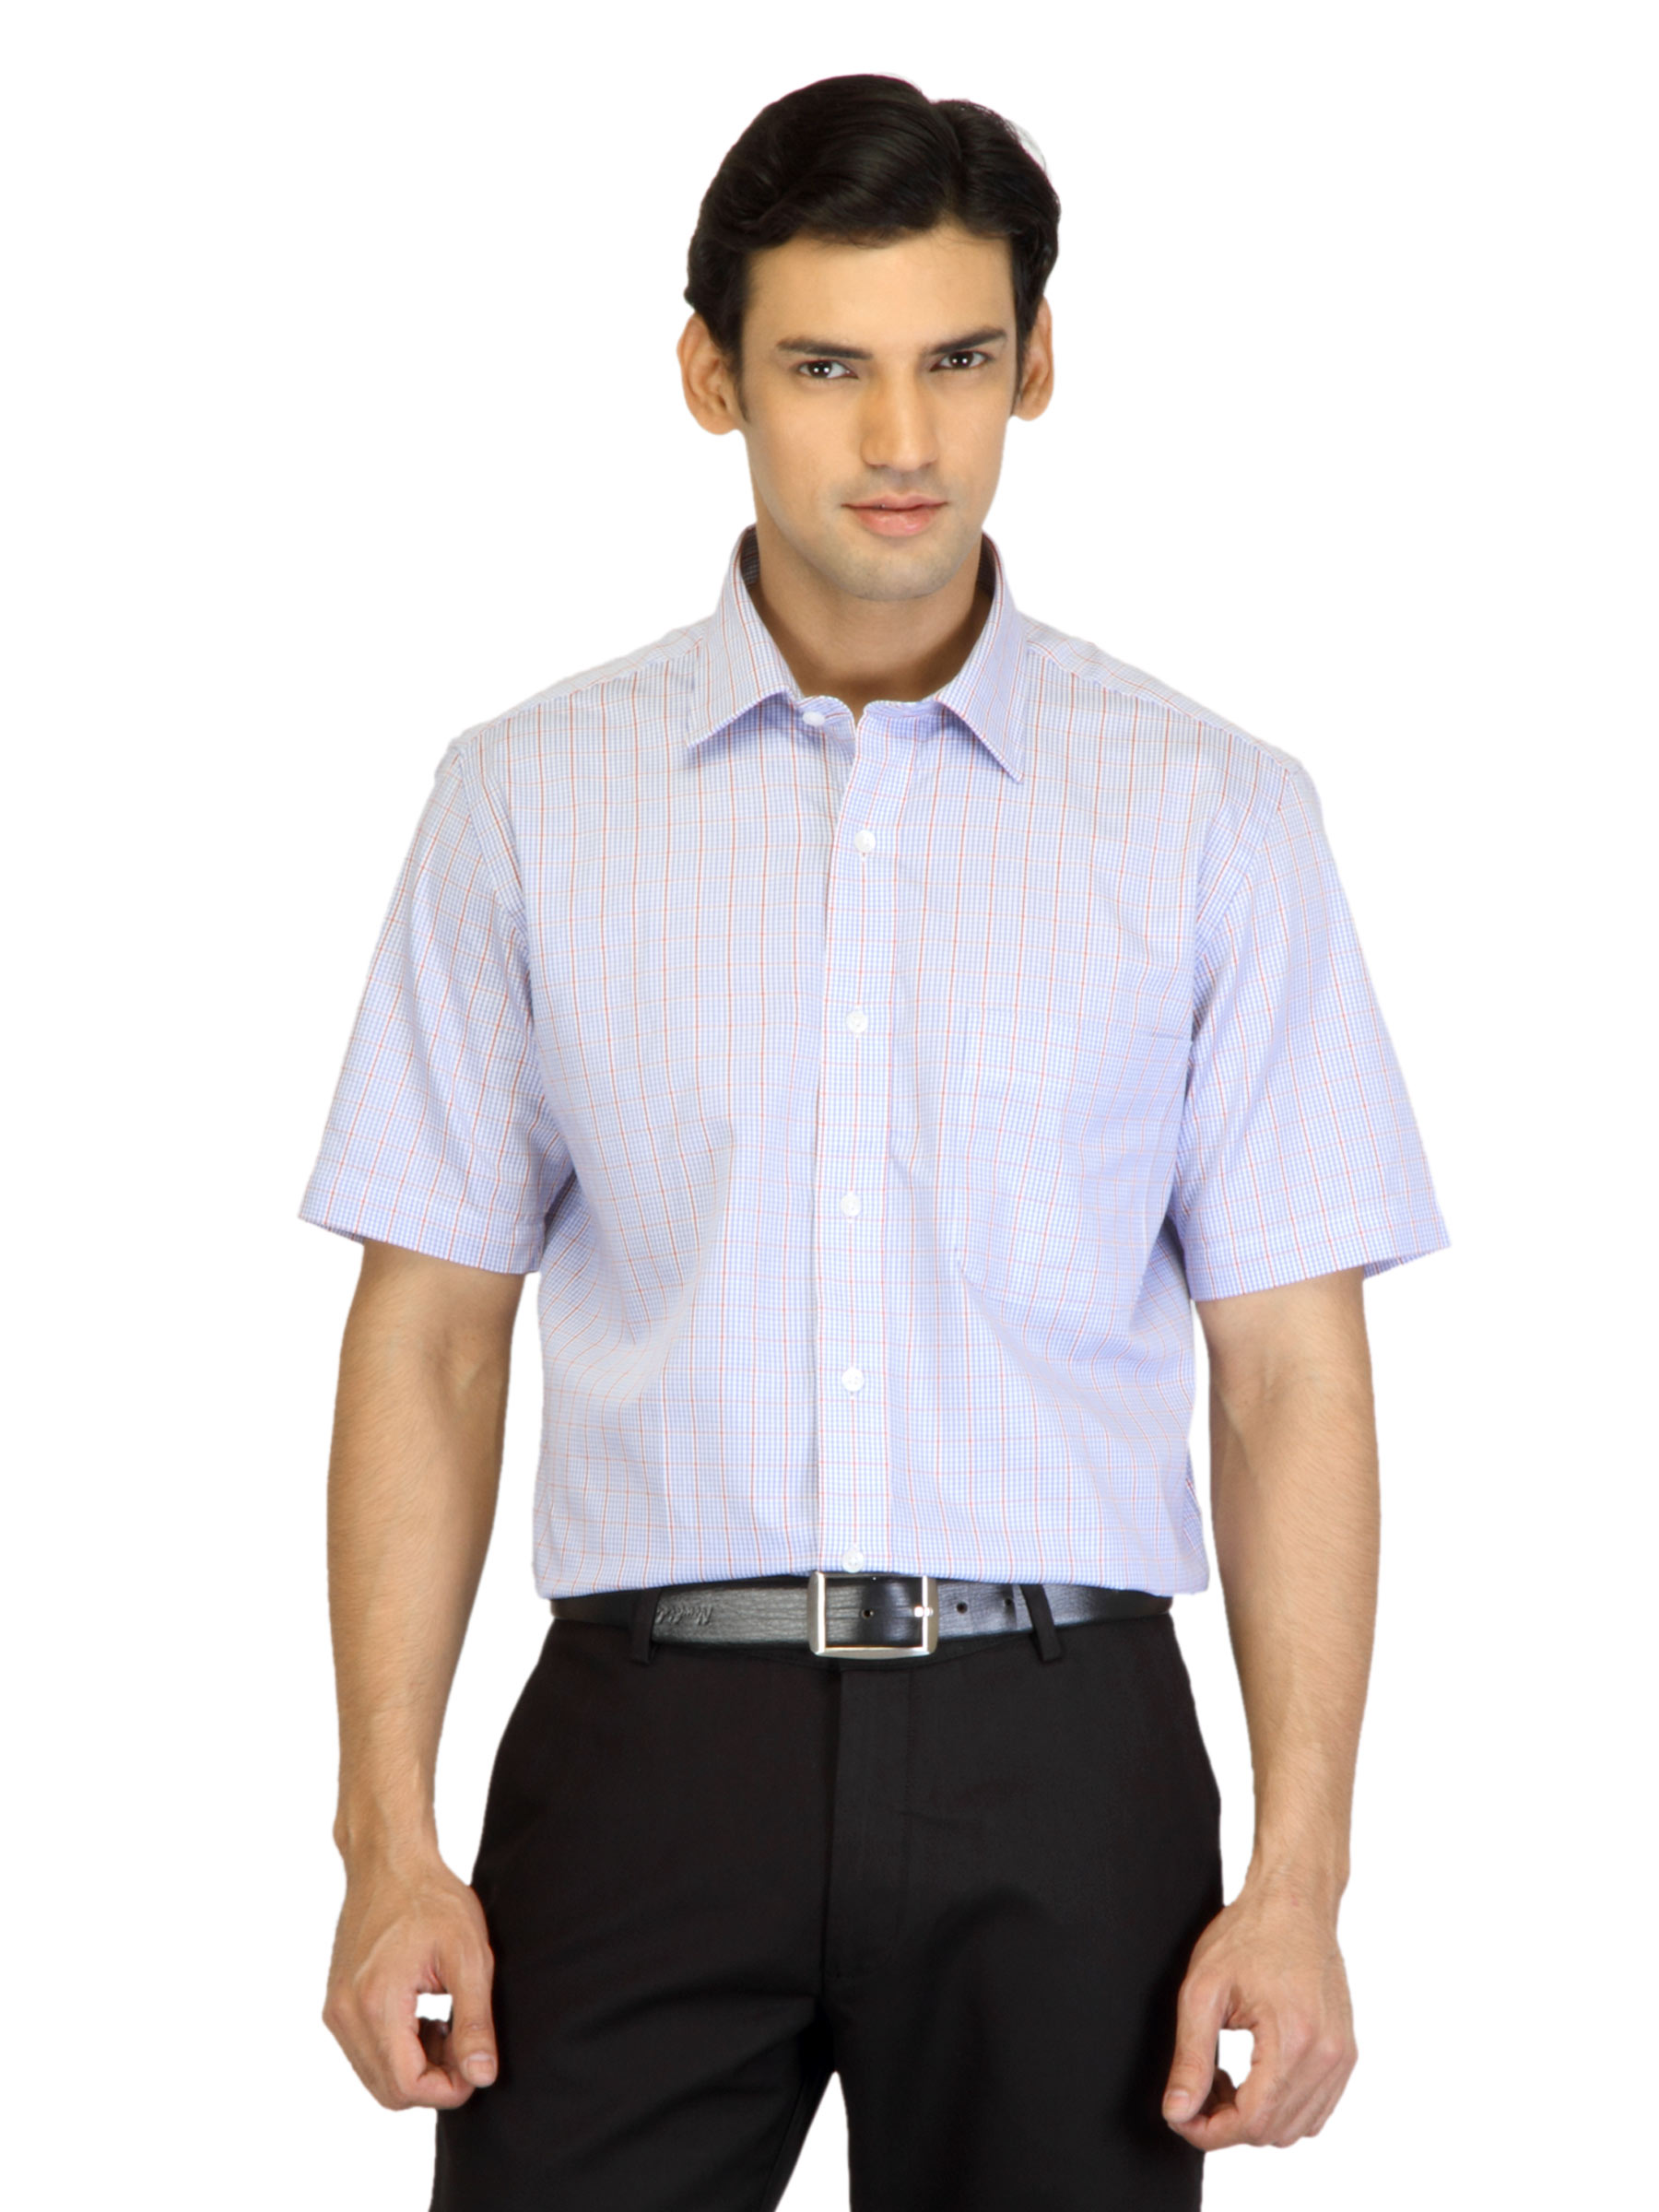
Arrow Men Blue Check Shirt
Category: Apparel / Topwear / Shirts
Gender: Men
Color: Blue
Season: Summer 2012
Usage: Formal